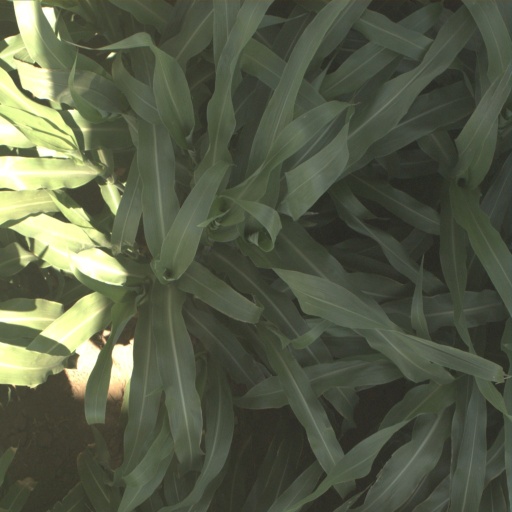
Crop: sorghum